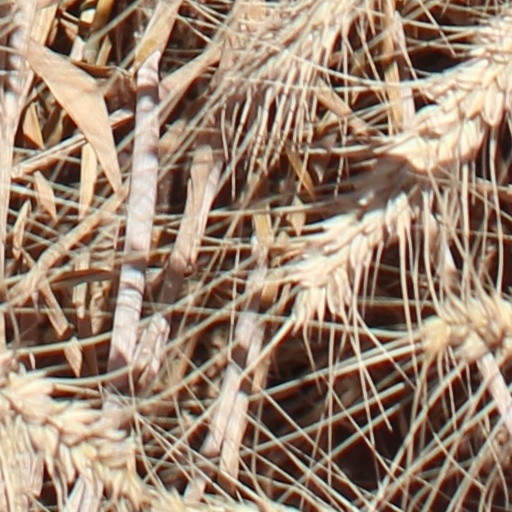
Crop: wheat